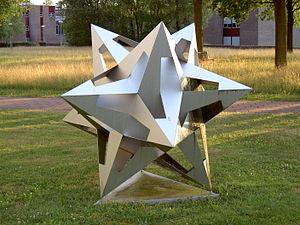
Maurits Cornelis Escher, né à Leeuwarden le 17 juin 1898 et mort à Laren le 27 mars 1972, plus couramment nommé M. C. Escher, est un artiste néerlandais, connu pour ses gravures sur bois, manières noires et lithographies souvent inspirées des mathématiques. Au cours de sa vie, il a réalisé 448 estampes, et plus de 2 000 dessins et esquisses. Il a également illustré des livres, des tapisseries, des timbres et des œuvres murales.
Un objet impossible est la représentation d'une construction fictive d'un objet contraire aux lois physiques connues de la nature.
Les solides de Kepler-Poinsot sont les polyèdres étoilés réguliers. Chacun possède des faces qui sont des polygones convexes réguliers isométriques ou des polygones étoilés et possède le même nombre de faces se rencontrant à chaque sommet.